Art for Starters

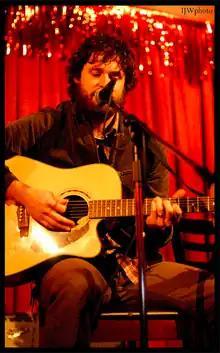
David Jensen performing as Art for Starters on January 30, 2009 at the Ruby Room in downtown Phoenix.

Art for Starters is a band from Mesa, Arizona. It is essentially former Before Braille frontman David Jensen's solo project.